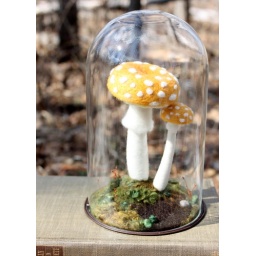
yellow amanitas under glass